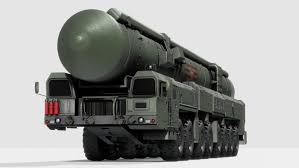
Label: Air Defense